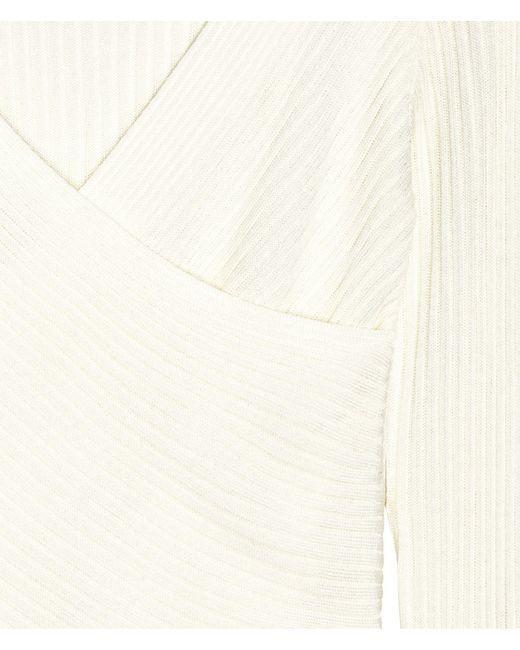
weißes, gekreuztes Oberteil mit langen Ärmeln und V-Ausschnitt